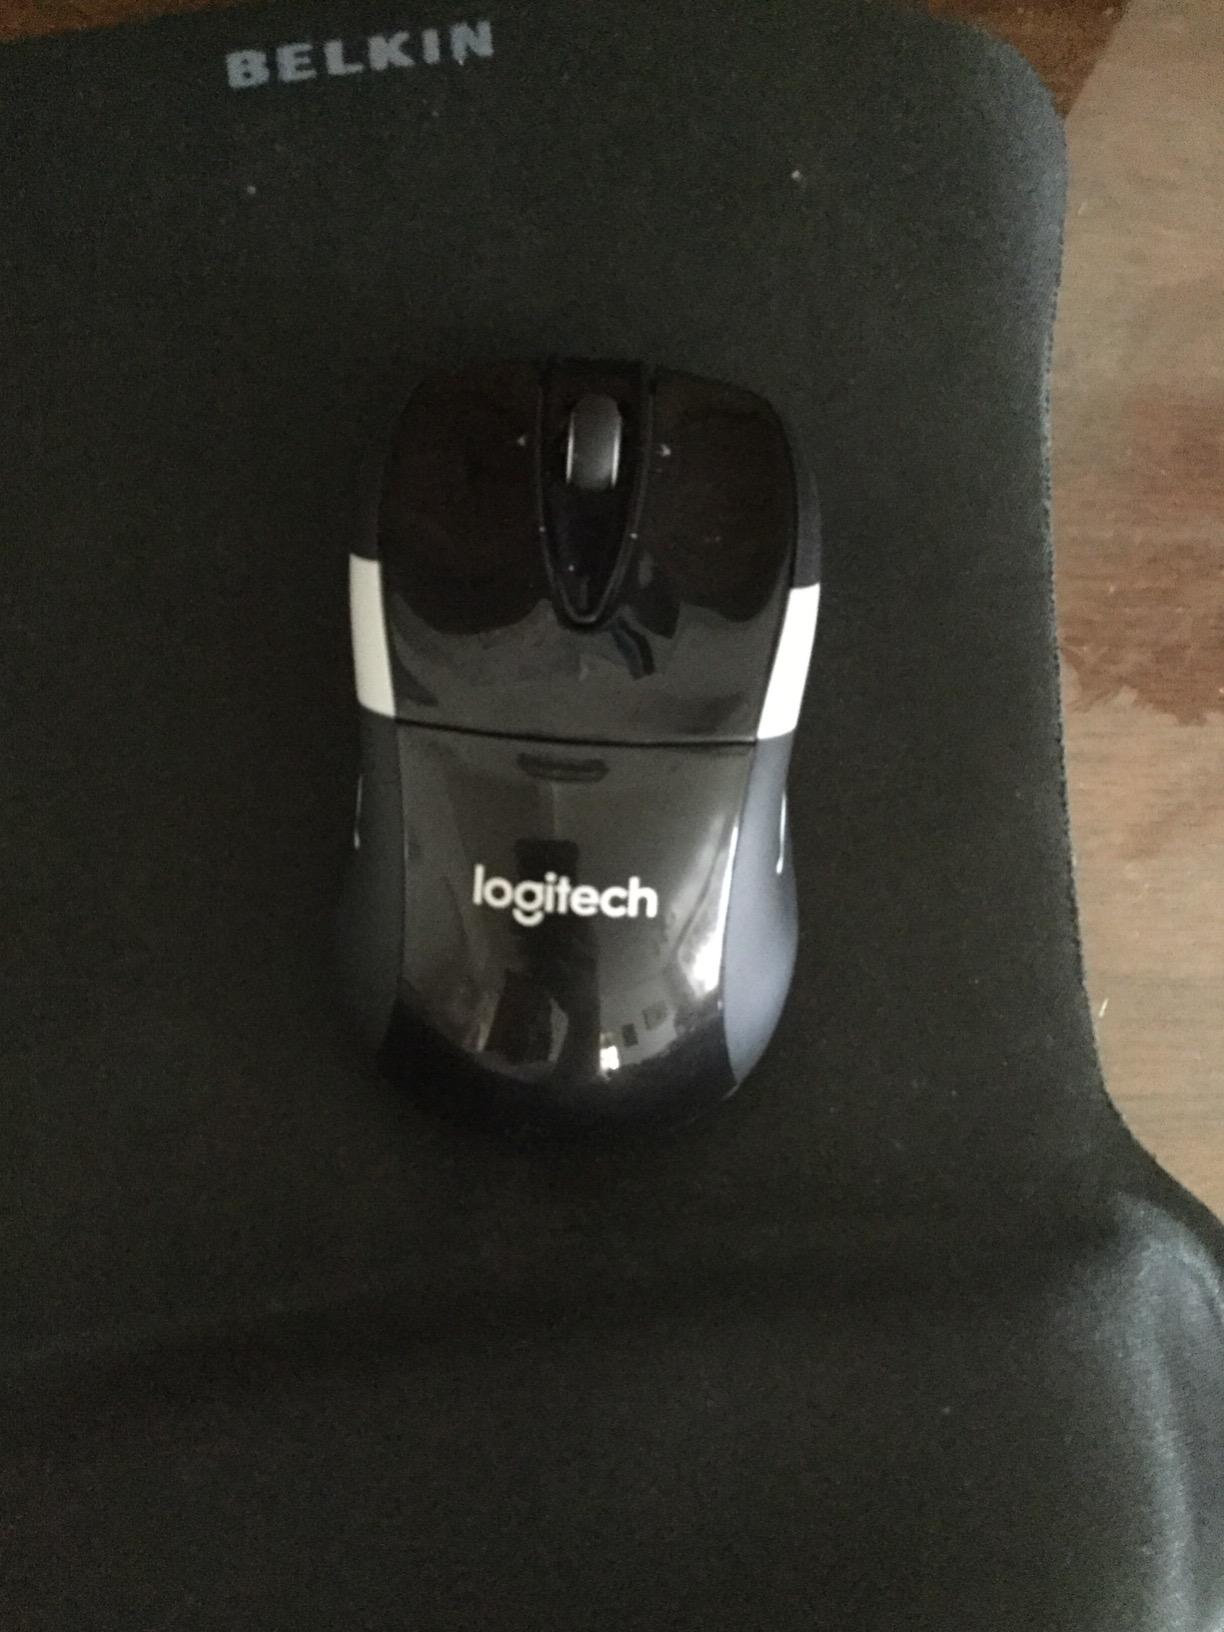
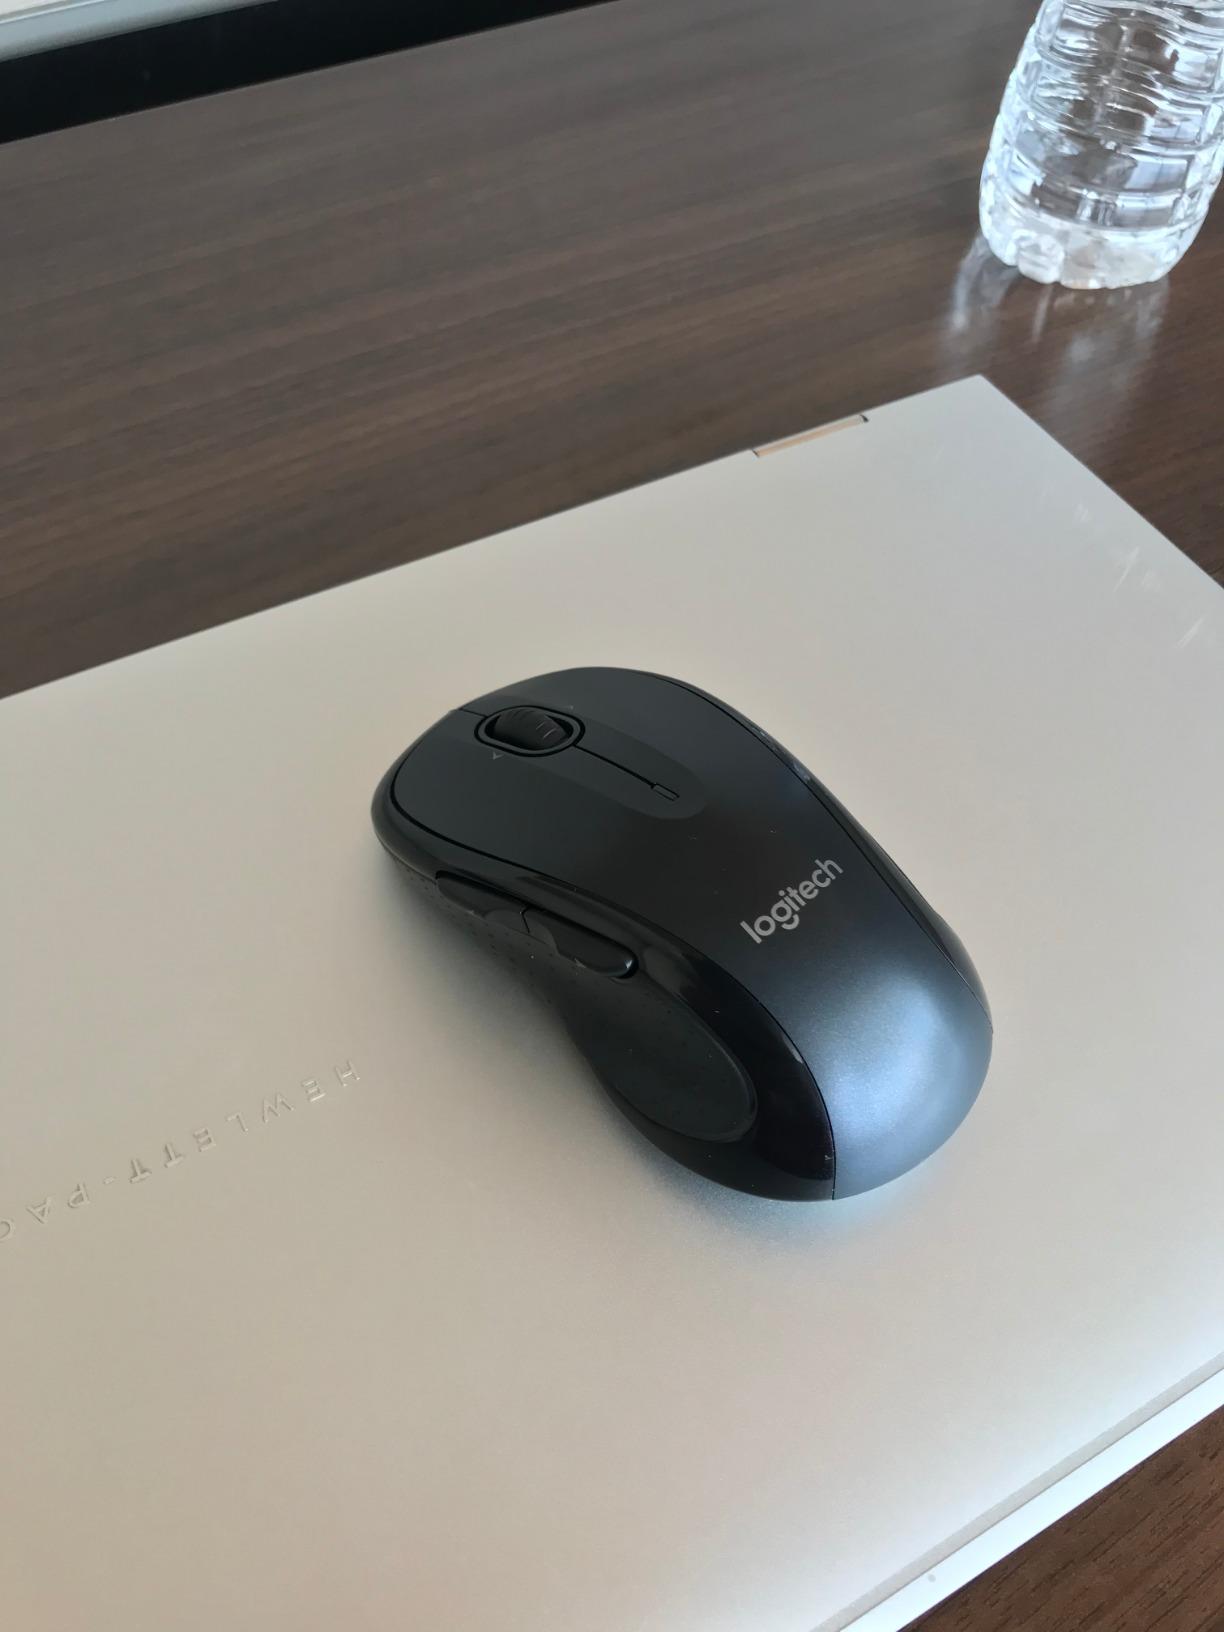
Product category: mouse
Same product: no